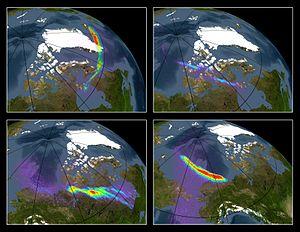
Les sources astrophysiques de rayons X sont des objets célestes présentant des propriétés physiques qui donnent lieu à l'émission de rayons X.